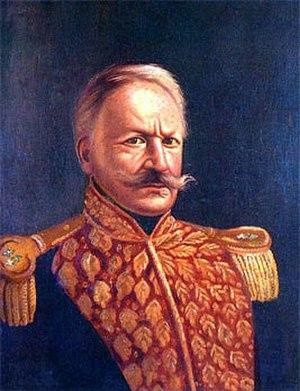
José María Obando, né le 18 octobre 1795 à Corinto et mort le 9 janvier 1861 à El Rosal, est un militaire et un homme d'État Colombien qui fut président de la République de Nouvelle-Grenade du 1ᵉʳ avril 1853 au 17 avril 1854.